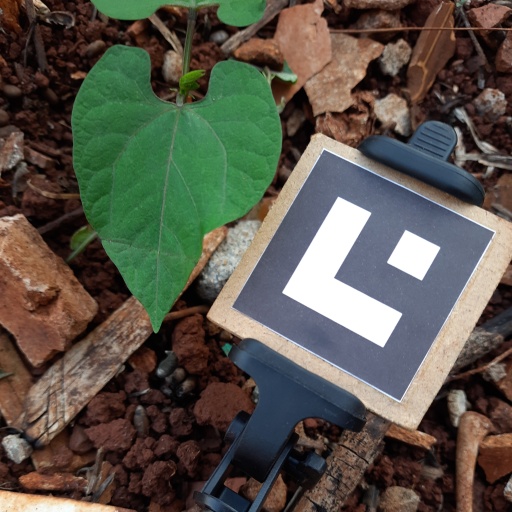
Observations: wavy surface, no eating holes, under shade